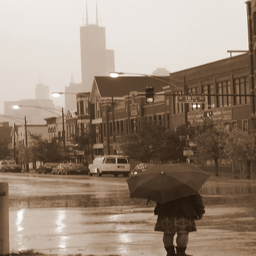
A woman walking down a rain soaked street with an umbrella.
A woman standing in the rain with her umbrella up.
A person standing under an umbrella on a rainy street.
A woman that is standing in the rain with an umbrella.
a person on a city street with an open umbrella